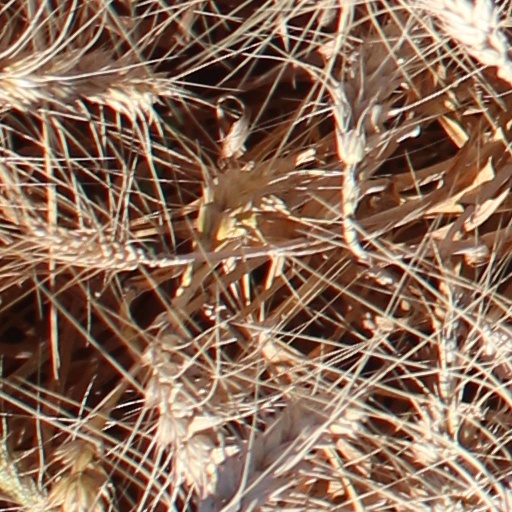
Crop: wheat